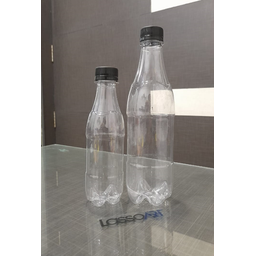
Label: bottles